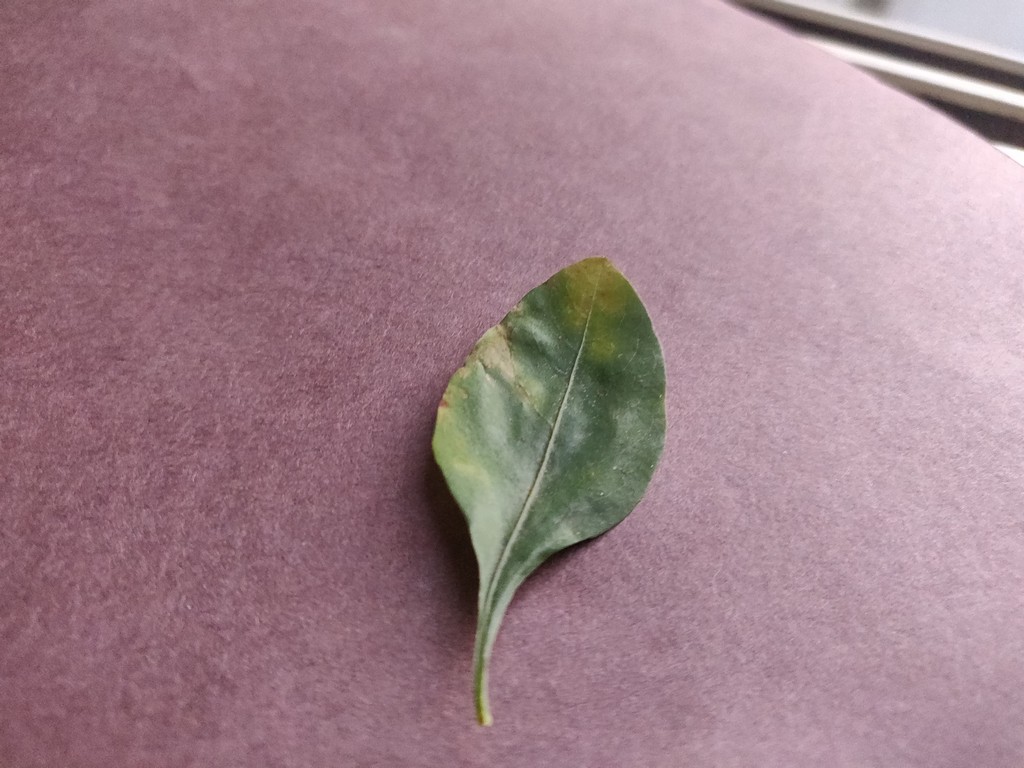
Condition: Unhealthy
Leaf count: single
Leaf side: front